Swimming at the 2008 Summer Paralympics

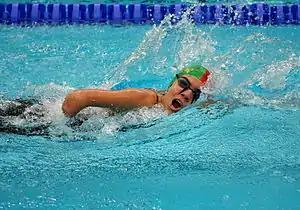
Women's Freestyle swimming

The swimming events of the 2008 Summer Paralympics were held in the Beijing National Aquatics Center between September 7 and September 15, 2008. A total of 140 gold medals were expected to be distributed. Paralympic records were broken in 122 events, of which the records in 108 events were also world records.